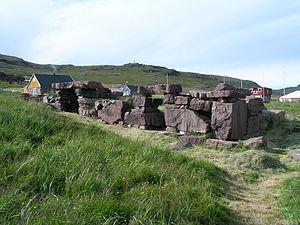
La Cathédrale de Garðar, appelée aussi cathédrale St Nicolas, est une cathédrale en ruines située à Igaliku au Groenland.
Gardhar ou Gardar est la capitale de l'établissement norvégien au Groenland au Moyen Âge, et le siège d'un évêché de 1126 à 1377, époque de la nomination du dernier évêque. Ce fut le premier diocèse du pays.
Arnaldur, Arnvald ou Arnald est le premier évêque du Groenland.